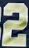
Number: 2